The House with Laughing Windows

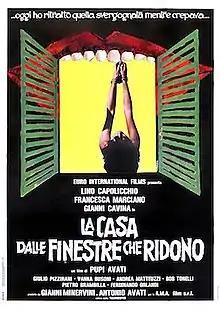
Italian film poster

The House with Laughing Windows is a 1976 Italian giallo-horror film co-written and directed by Pupi Avati. The film was shot in Lido degli Scacchi in the Ferrara province of the Emilia-Romagna region in northern Italy.